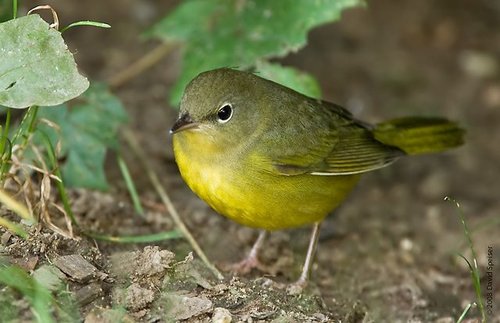
this bird has a yellow belly with a small pointy black beak.
a plump yet small bird with long lender legs and a neon coloration.
this small bird is a yellowish green in color with a small bill and yellow breast area, long narrow larsus.
a small yellow breasted bird with light green wings and small black eyes.
this is a yellow bird with a grey head and back and a small beak.
the chubby neon belly on this gray crowned bird and long outer rectrice.
a small colorful bird with a white eye ring, green and grey coverts, green secondaries and a yellow breast.
short pointed bill with orange tarsus and bright yellow body fading to grey on back.
this small bird has a yellow breast and white eyerings.
a small bird with gray back feathers, yellow belly, white eyering, and a small black beak.
Species: Mourning Warbler